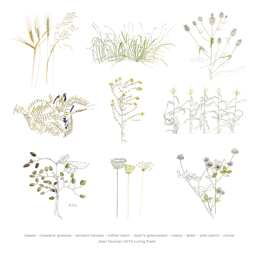
plants of the garden by person